Mihhail Kõlvart

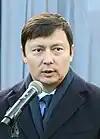
Kõlvart in 2023

Mihhail Kõlvart (born 24 November 1977) is an Estonian politician currently serving as the leader of the Centre Party since 2023. He served as the mayor of Tallinn, Estonia, a position he has held since April 2019, after the resignation of Taavi Aas, until the vote of no confidence in him held on 26 March 2024.